Bloater (herring)

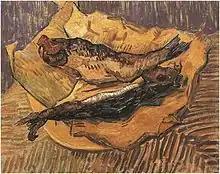
"Bloaters on yellow paper", van Gogh, 1889

Bloaters are a type of whole cold-smoked herring. Bloaters are "salted and lightly smoked without gutting, giving a characteristic slightly gamey flavour" and are particularly associated with Great Yarmouth, England. Popular in the 19th and early 20th centuries, the food is now described as rare. Bloaters are sometimes called a Yarmouth bloater, although production of the product in Yarmouth appears to have now ceased in the town with the closure of its smoked fish factory in 2018. The bloater is also sometimes jokingly referred to as a Yarmouth capon, two-eyed steak, or Billingsgate pheasant (after the Billingsgate Fish Market in London).